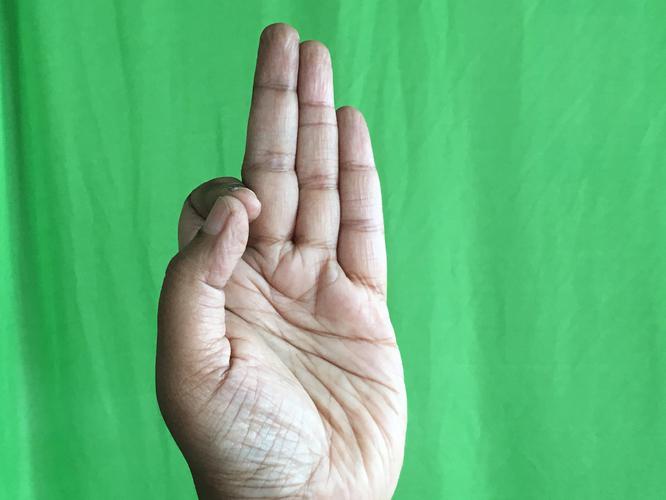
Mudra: Aralam
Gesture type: single_hand